2019 Air Dynasty helicopter crash

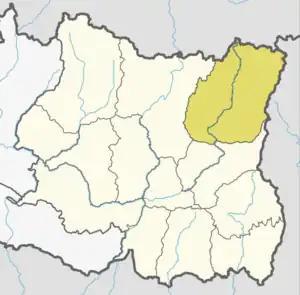
Map of Taplejung District

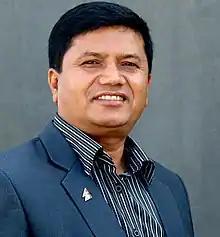
Rabindra Prasad Adhikari died in the crash.

On February 27, 2019, an Air Dynasty Eurocopter AS350 B3e carrying six passengers and one pilot was scheduled to fly a domestic chartered flight from Pathibhara Devi Temple in Taplejung to Chuhandanda in Tehrathum, Nepal. The aircraft crashed at approximately 1.30 p.m. (NPT) whilst in bad weather in Taplejung. All seven people on board died in the crash, including Rabindra Prasad Adhikari, Nepal's Minister for Tourism and Civil Aviation.